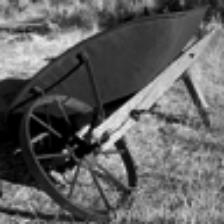
Label: NonHuman